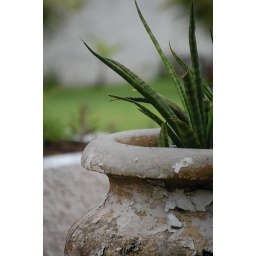
Plant pot sitting outside our condos in Jamaica.